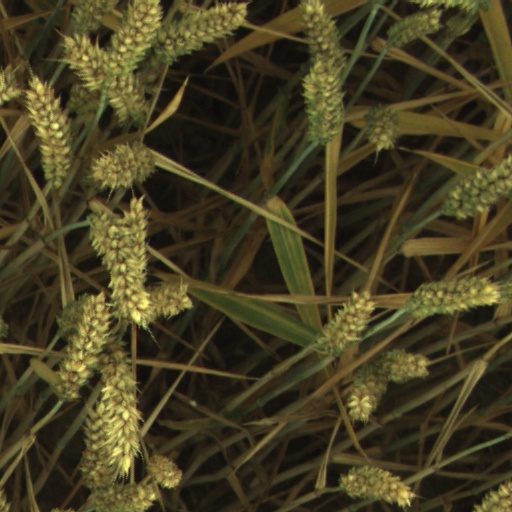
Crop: wheat